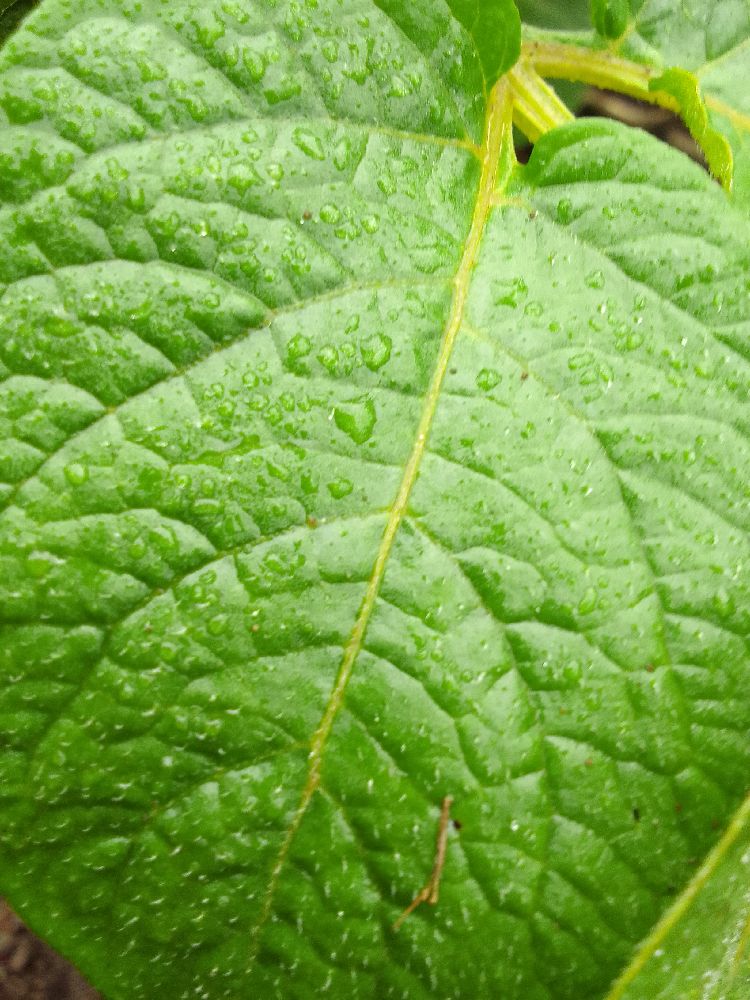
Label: Healthy